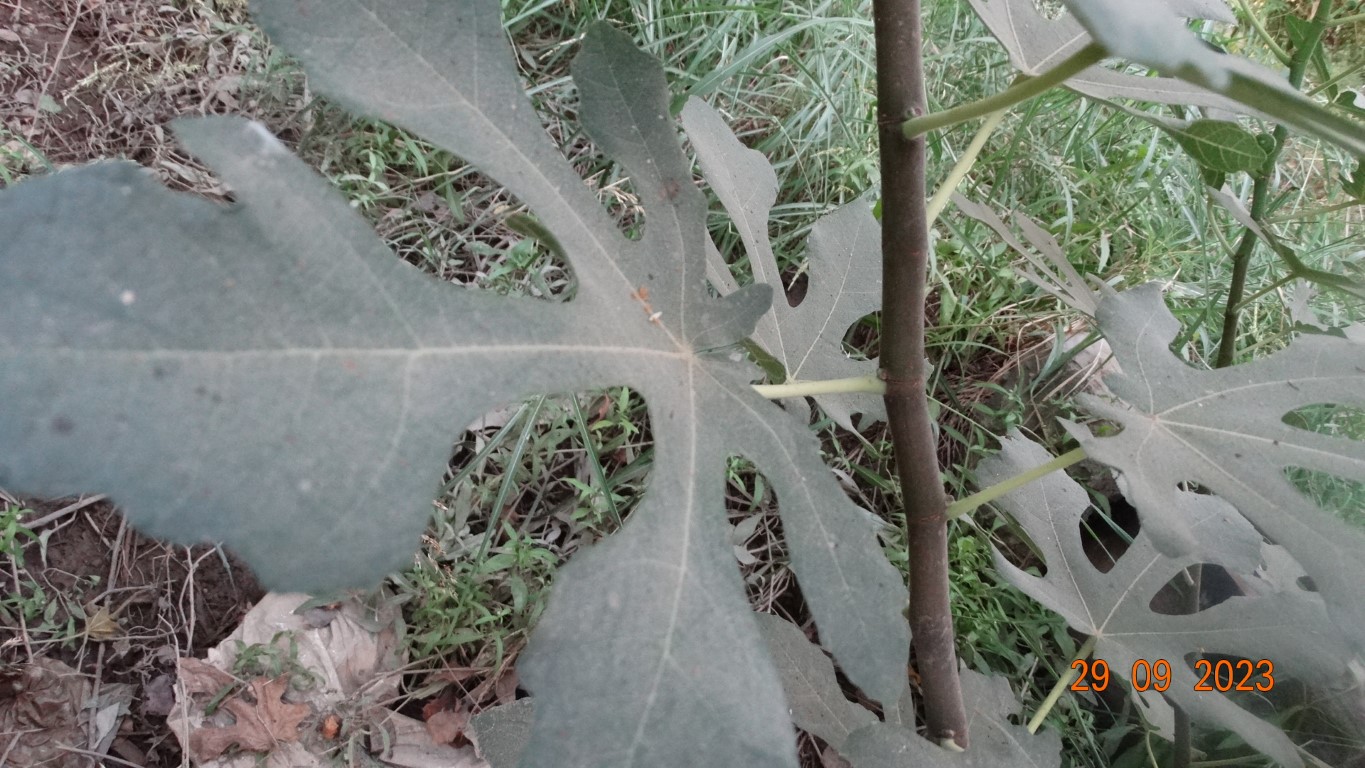
Label: healthy